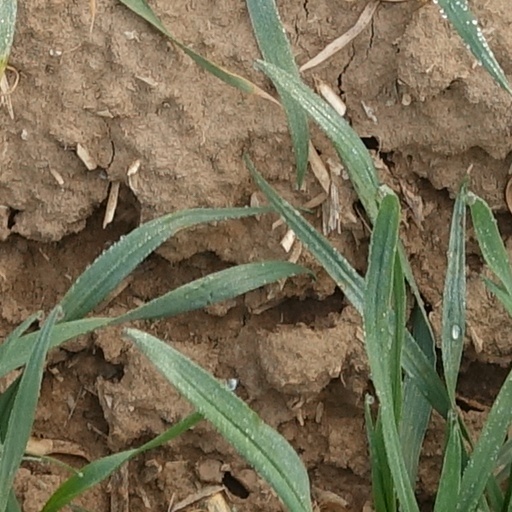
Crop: wheat